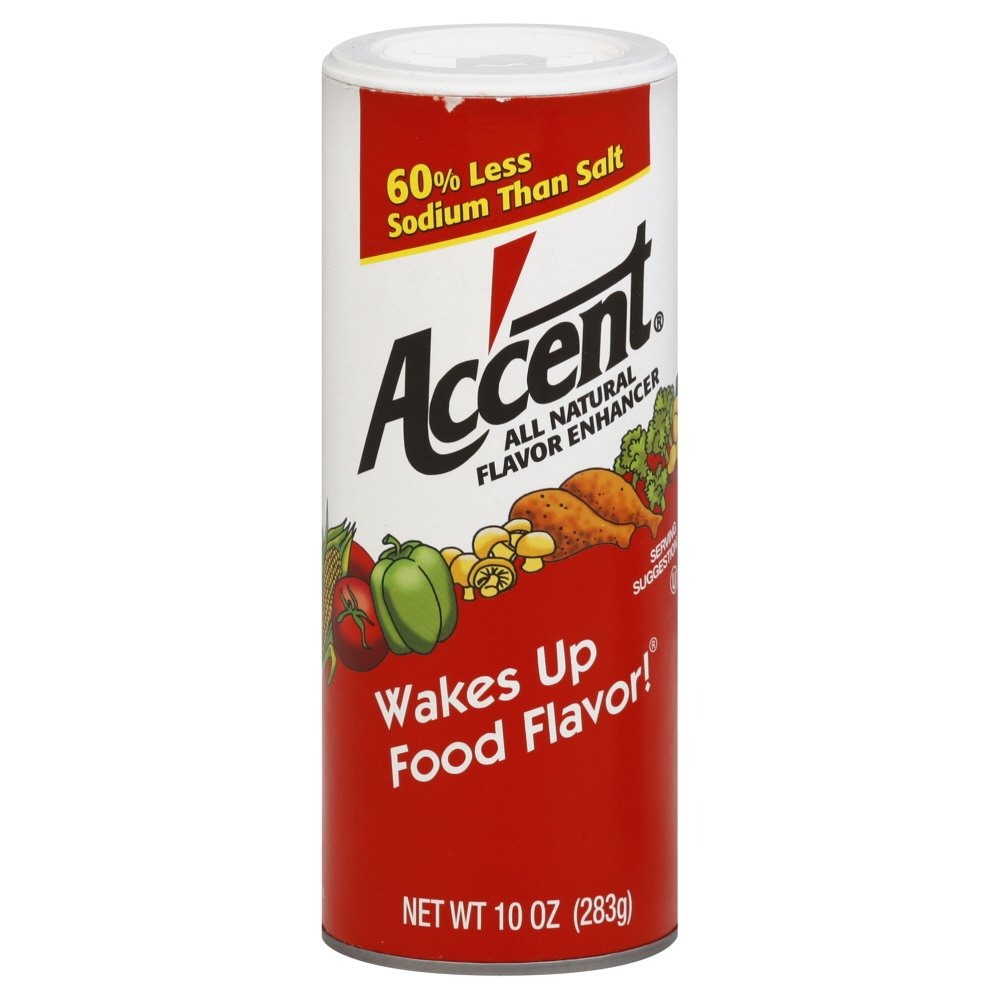
Item Name: Accent Flavor Enhancer 10.0 OZ(Pack of 3)
Bullet Point: Accent Seasoning Flavor Enhancer - 10 OZ
Product Description: Accent Seasoning Flavor Enhancer - 10 OZ
Value: 3.0
Unit: Count

Price: 6.27